Lucy Liu

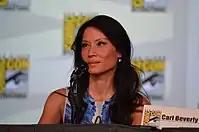
Liu at the 2012 San Diego Comic-Con

In 2000, Liu starred in "Charlie's Angels" along with Drew Barrymore and Cameron Diaz. In 2001, Liu was the spokeswoman for the Lee National Denim Day fundraiser, which raises money for breast cancer research and education. In 2004 Liu was appointed an ambassador for U.S. Fund for UNICEF. She traveled to Pakistan and Lesotho, among several other countries. In 2002, Liu played Rita Foster in Vincenzo Natali's "Brainstorm". She appeared as O-Ren Ishii in Quentin Tarantino's 2003 film, "Kill Bill". While in negotiations for "Kill Bill" with Tarantino the two joined to help produce the Hungarian sports documentary "Freedom's Fury". She won an MTV Award for Best Movie Villain for her part in "Kill Bill". Subsequently, Liu appeared on several episodes of "Joey" with Matt LeBlanc, who played her love interest in the "Charlie's Angels" films. She also had minor roles as Kitty Baxter in the film "Chicago" and as a psychologist opposite Keira Knightley in the thriller "Domino". In "Lucky Number Slevin", she played the leading love interest to Josh Hartnett. "3 Needles" was released on December 1, 2006, Liu portrayed Jin Ping, an HIV-positive Chinese woman.